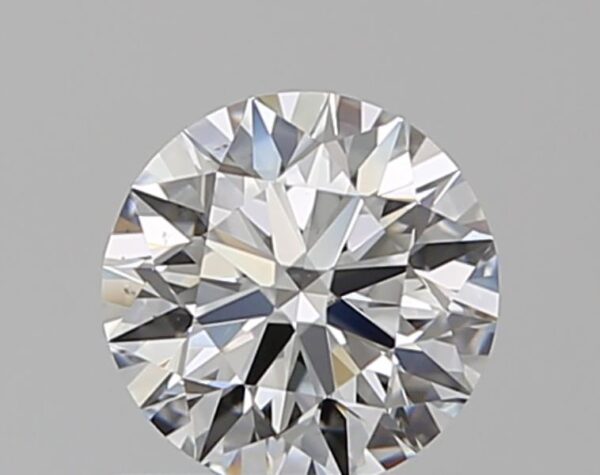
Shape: round
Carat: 0.59
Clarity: VS1
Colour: F
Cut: EX
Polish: EX
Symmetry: EX
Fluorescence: N
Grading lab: GIA
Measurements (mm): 5.31 x 5.34 x 3.35